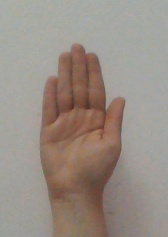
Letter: seen